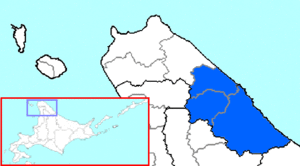
Le district d'Esashi est un district de la sous-préfecture de Sōya, sur l'île de Hokkaidō au Japon.